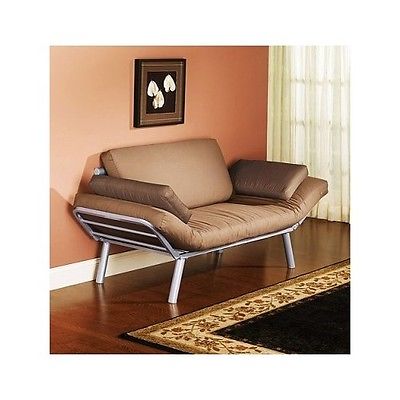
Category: sofa